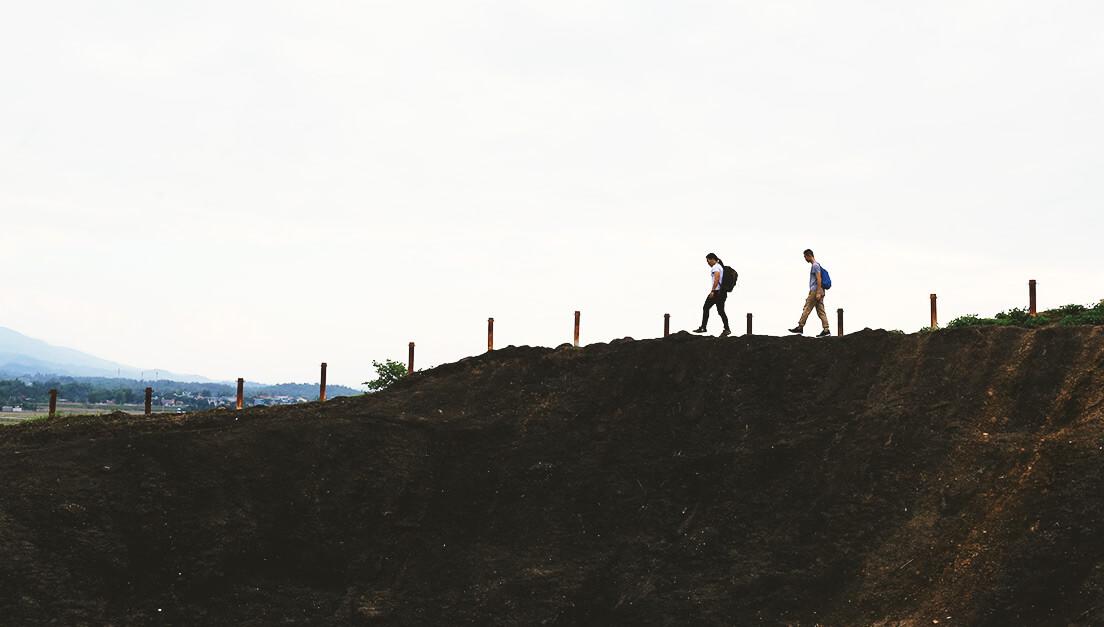
chàng trai đang đi bộ ở phía sau của cô gái